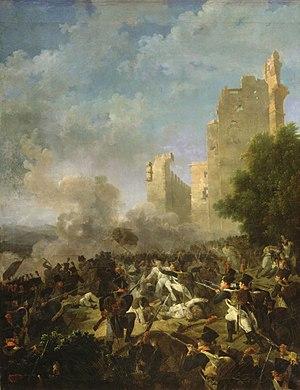
Attaque du château de Cossaria, 13 avril 1796. Campagne d'Italie (1796-1797).
La première campagne d’Italie est une campagne militaire menée par le général français Napoléon Bonaparte en Italie du Nord et sur le territoire autrichien du 24 mars 1796 au 7 avril 1797. Pendant un an, elle oppose principalement l'armée d'Italie de la République française aux forces de l'Empire d'Autriche et du Royaume de Sardaigne. Avec la guerre du Roussillon, le siège de Toulon et les actions en Corse, elle fait partie du théâtre méridional de la guerre de la Première Coalition.
La bataille de Millesimo a lieu le 13 avril 1796 près de la ville de Millesimo, en Italie. C'est une victoire du général français Augereau sur les Sardes du général Provera.